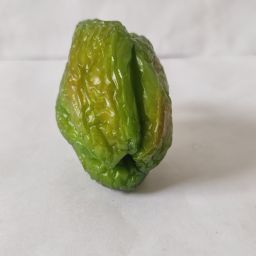
Crop: Bell Pepper
Quality: Old